2015 World Championships in Athletics – Women's 100 metres

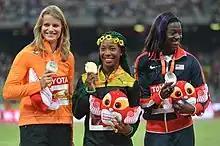

The women's 100 metres at the 2015 World Championships in Athletics was held at the Beijing National Stadium on 23 and 24 August. Shelly-Ann Fraser-Pryce entered the competition as the defending champion and the world leading athlete that season with a time of 10.74 seconds.